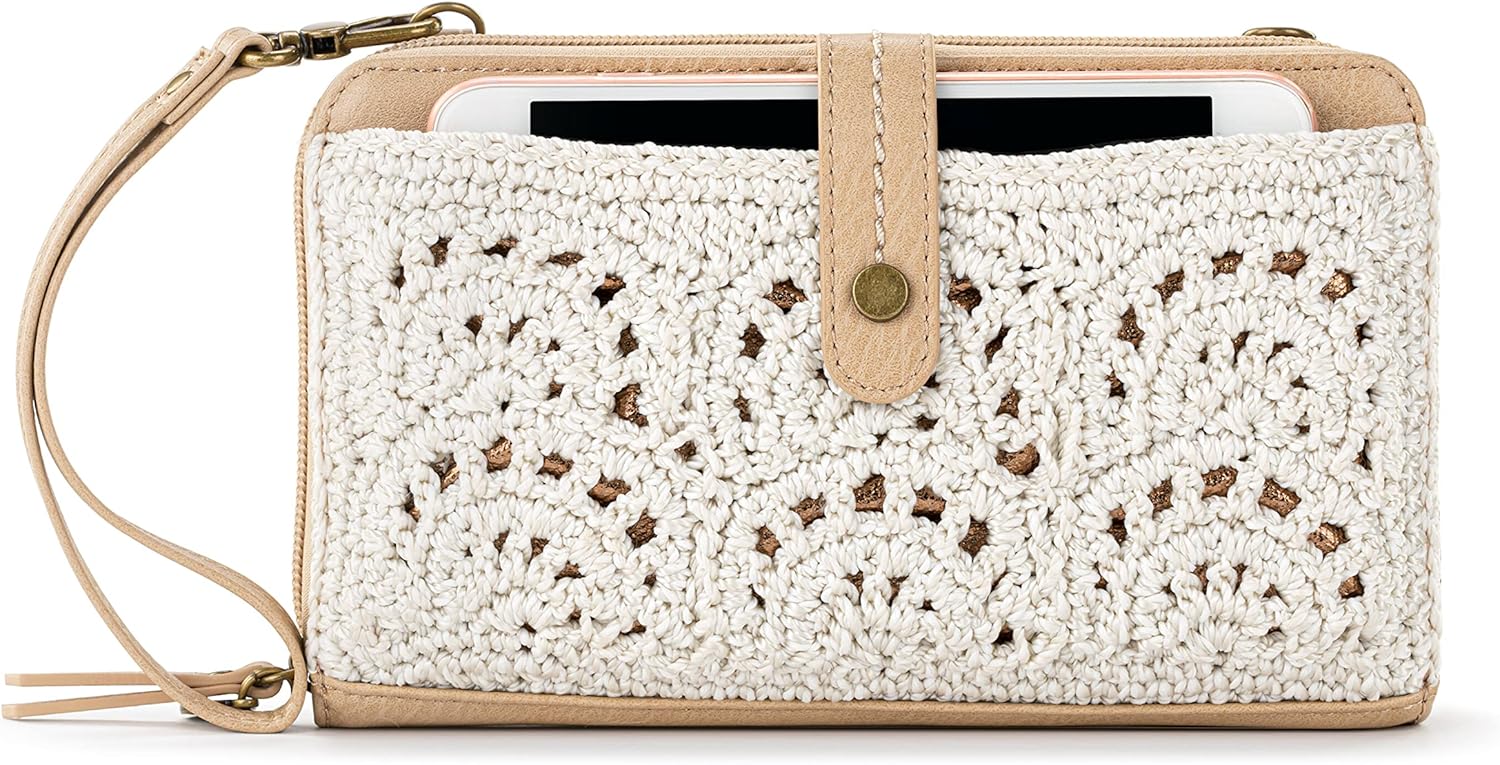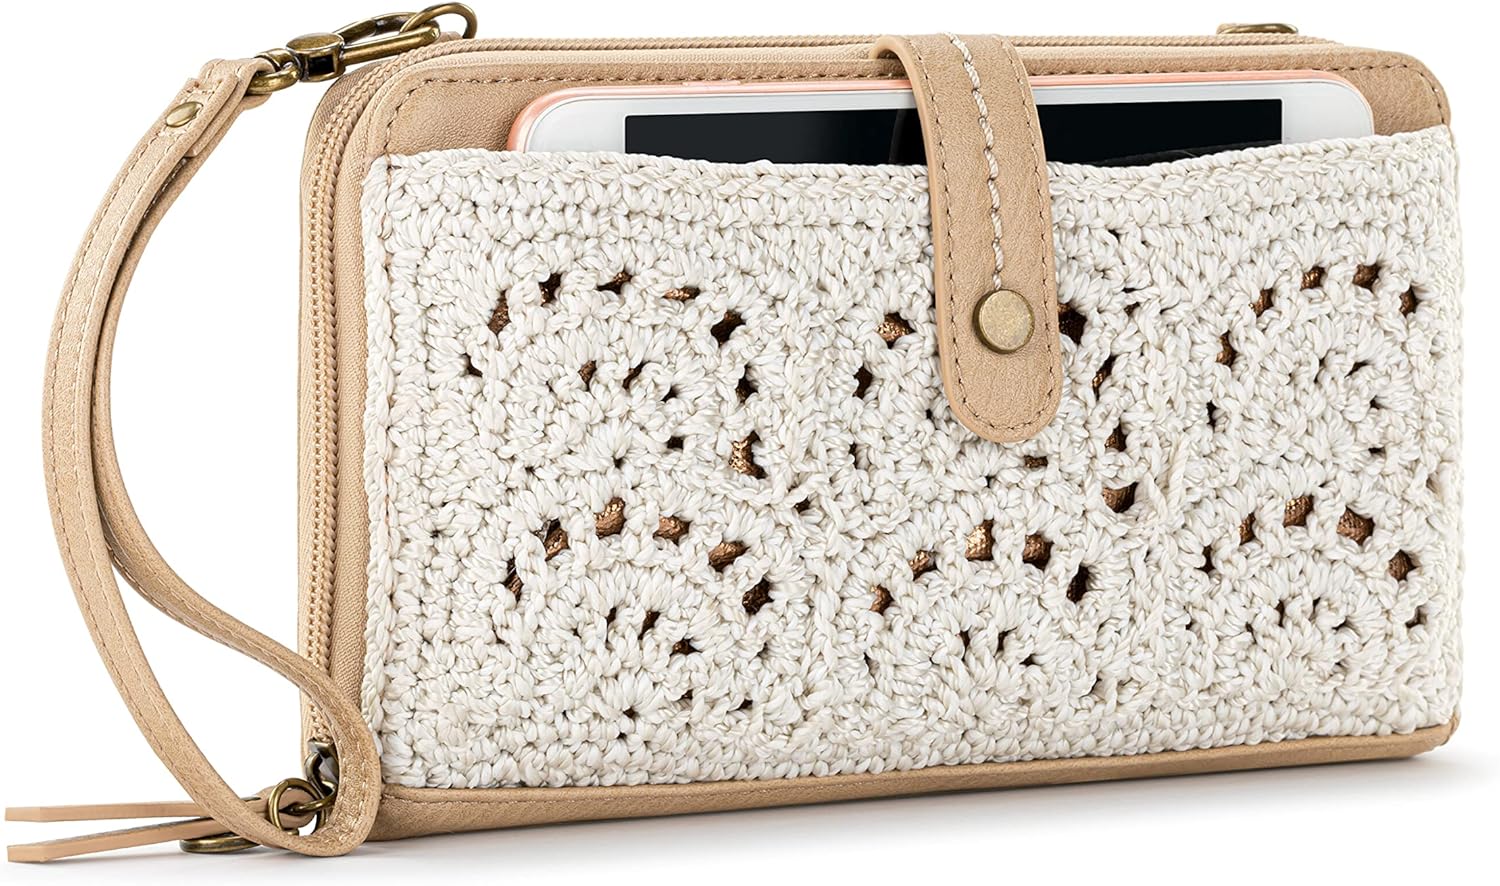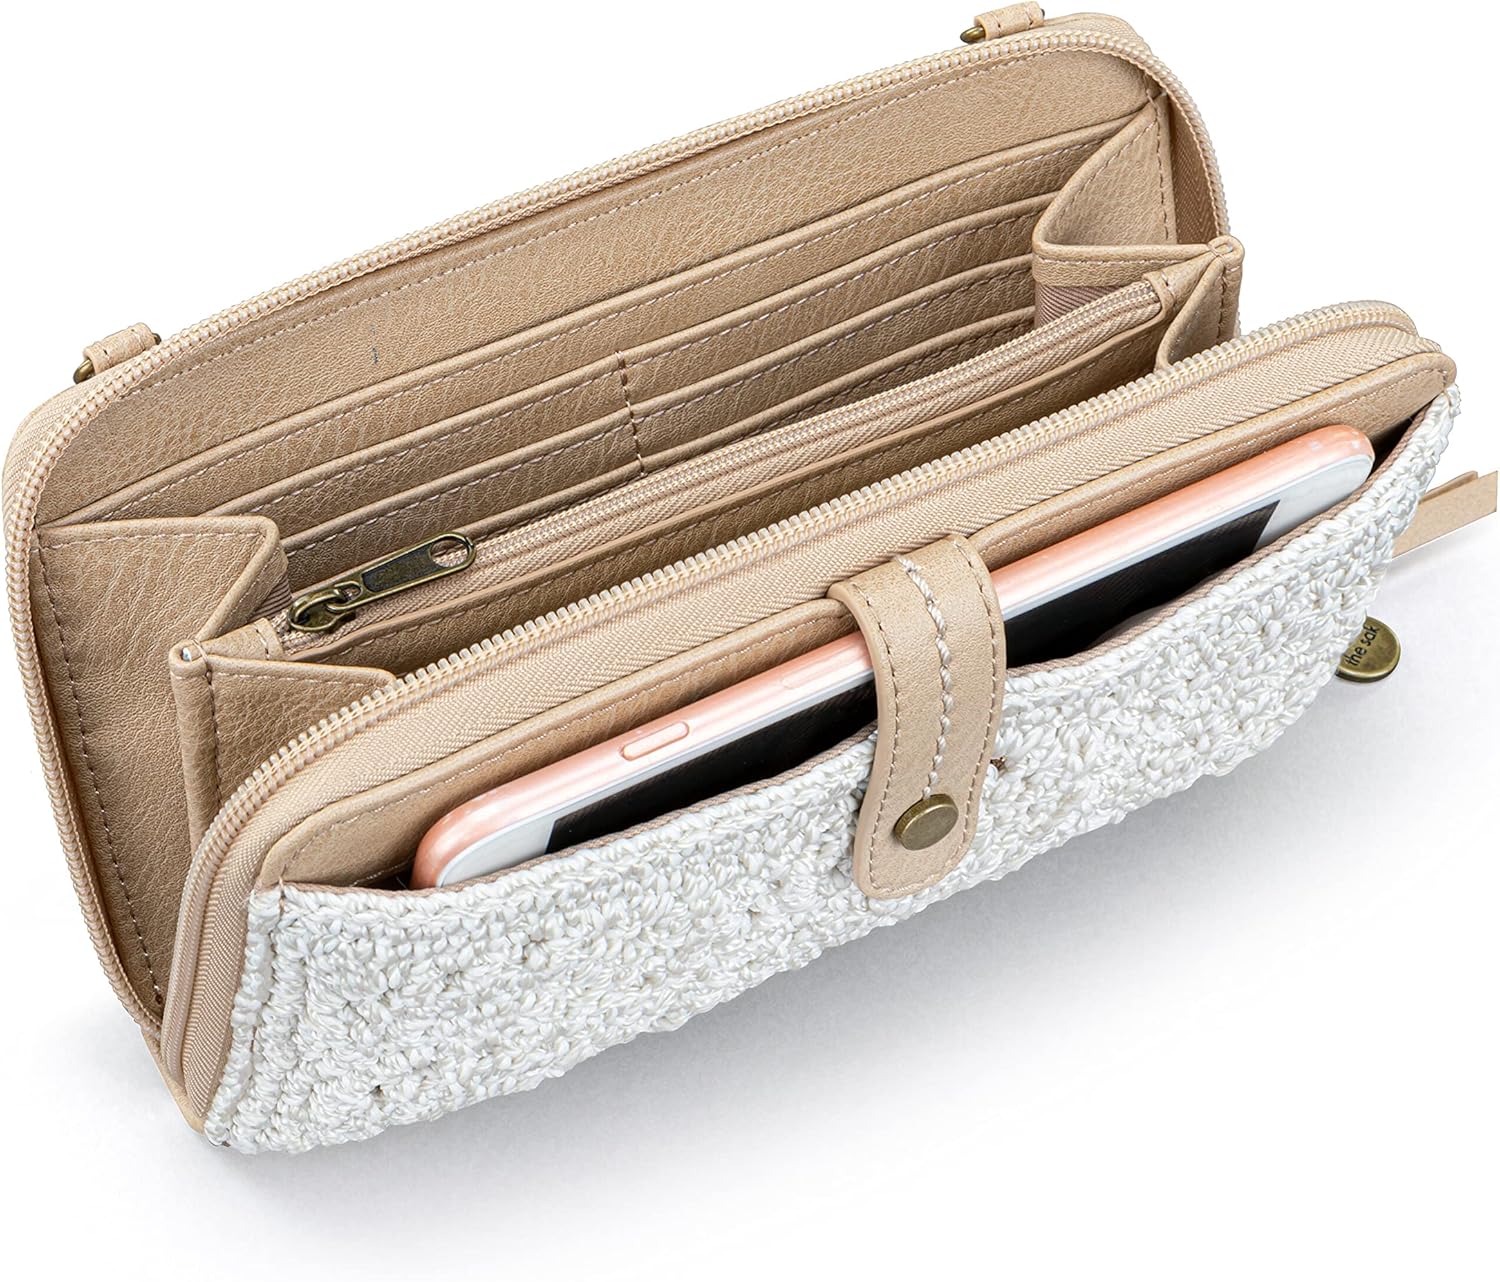
The Sak Iris Smartphone Crossbody
Category: AMAZON FASHION
introducing the leather smartphone crossbody bag! The Sak Iris Large Smartphone Crossbody has a snap front pocket specially made for holding your smartphone. The interior has room for all your needs with 8 credit card slots, 2 bill slots & a zipper pocket. This convertible handbag is able to be worn with it's wristlet strap or adjustable crossbody strap. Both are removable.
Features: Hand-Crochet Polypropylene; trim: recycled polyurethane | Imported | ALL-IN-ONE PURSE: The Sak Iris Large Crossbody Bag has a snap front pocket specially made for holding your smartphone with compartments to stash cash, cards, and keys. This elevated all-in-one womens bag can also be worn as a wristlet, wallet & clutch purse. | PERFECT FOR EVERYDAY TRAVEL: Features a main zipper closure, front slit pocket that fits most large smartphones with snap closure, and an interior with sixteen credit card slots, two bill pockets and a zipper pocket. | ENVIRONMENTALLY CONSCIOUS DESIGN: Bag exterior is hand-crochet with faux leather trim. The interior is PETA-approved & Vegan Certified Repreve Lining, which is durable, water repellent, stain resistant, and made from recycled materials | DIMENSIONS & CARE: Bag dimensions are 7.75” L x 1.5” W x 4.5” H. Strap drop is up to 26”. For care, clean with a barely damp cloth and air dry. | THE SAK: We've always been about more than bags, capturing our love of hand-crafted, textural designs. We are B Corp certified, given to companies that meet the highest standards in creating a positive social & environmental impact.